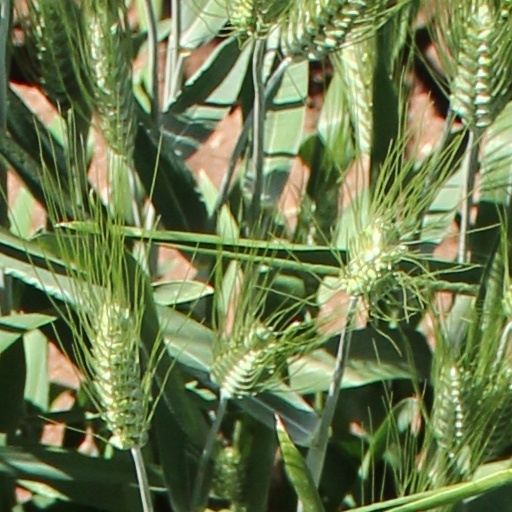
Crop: wheat